Appleton Farm

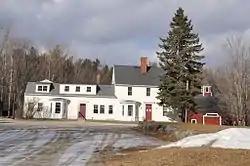

Appleton Farm is a historic farmstead at 76 Brush Brook Road in Dublin, New Hampshire. It has housed Del Rossi's Trattoria for many years. It was built in the 1780s by the son of one of Dublin's early settlers, and remained in the family until 1950. The house and adjacent barn were listed on the National Register of Historic Places in 1983.